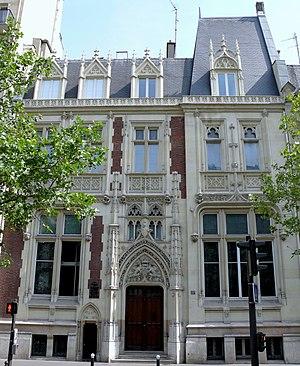
Paris 17ème arrondissement - Hôtel particulier 23ter boulevard Berthier
Albert-Joseph Sélonier est un architecte français.
Le boulevard Berthier est un boulevard du 17ᵉ arrondissement de Paris. C'est une partie des boulevards des Maréchaux.
Cet article recense les monuments historiques du 17ᵉ arrondissement de Paris, en France.